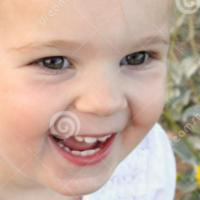
Age group: age 01-10